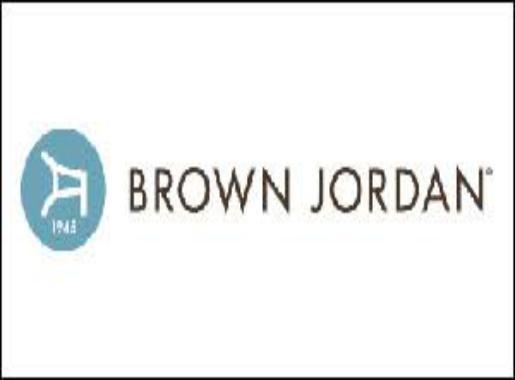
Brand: brown jordan
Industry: Necessities